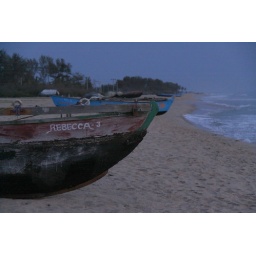
Fishing boats on the beach at Navaladdy in Batticaloa.